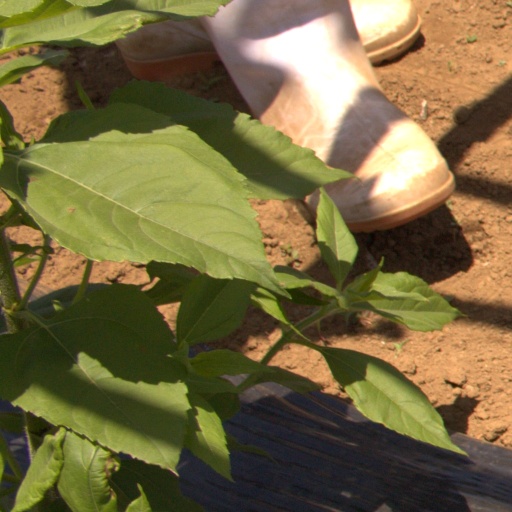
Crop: Jerusalem artichoke